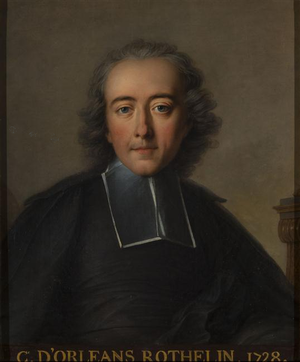
L'abbaye Notre-Dame de Cormeilles était une abbaye bénédictine située à Cormeilles dans l'Eure, dans le pays d'Auge en Normandie. Une grande partie de cet édifice est détruit en 1778. Seuls subsistent, aujourd'hui, le manoir de l'abbaye, les murs d'enceinte et le colombier.